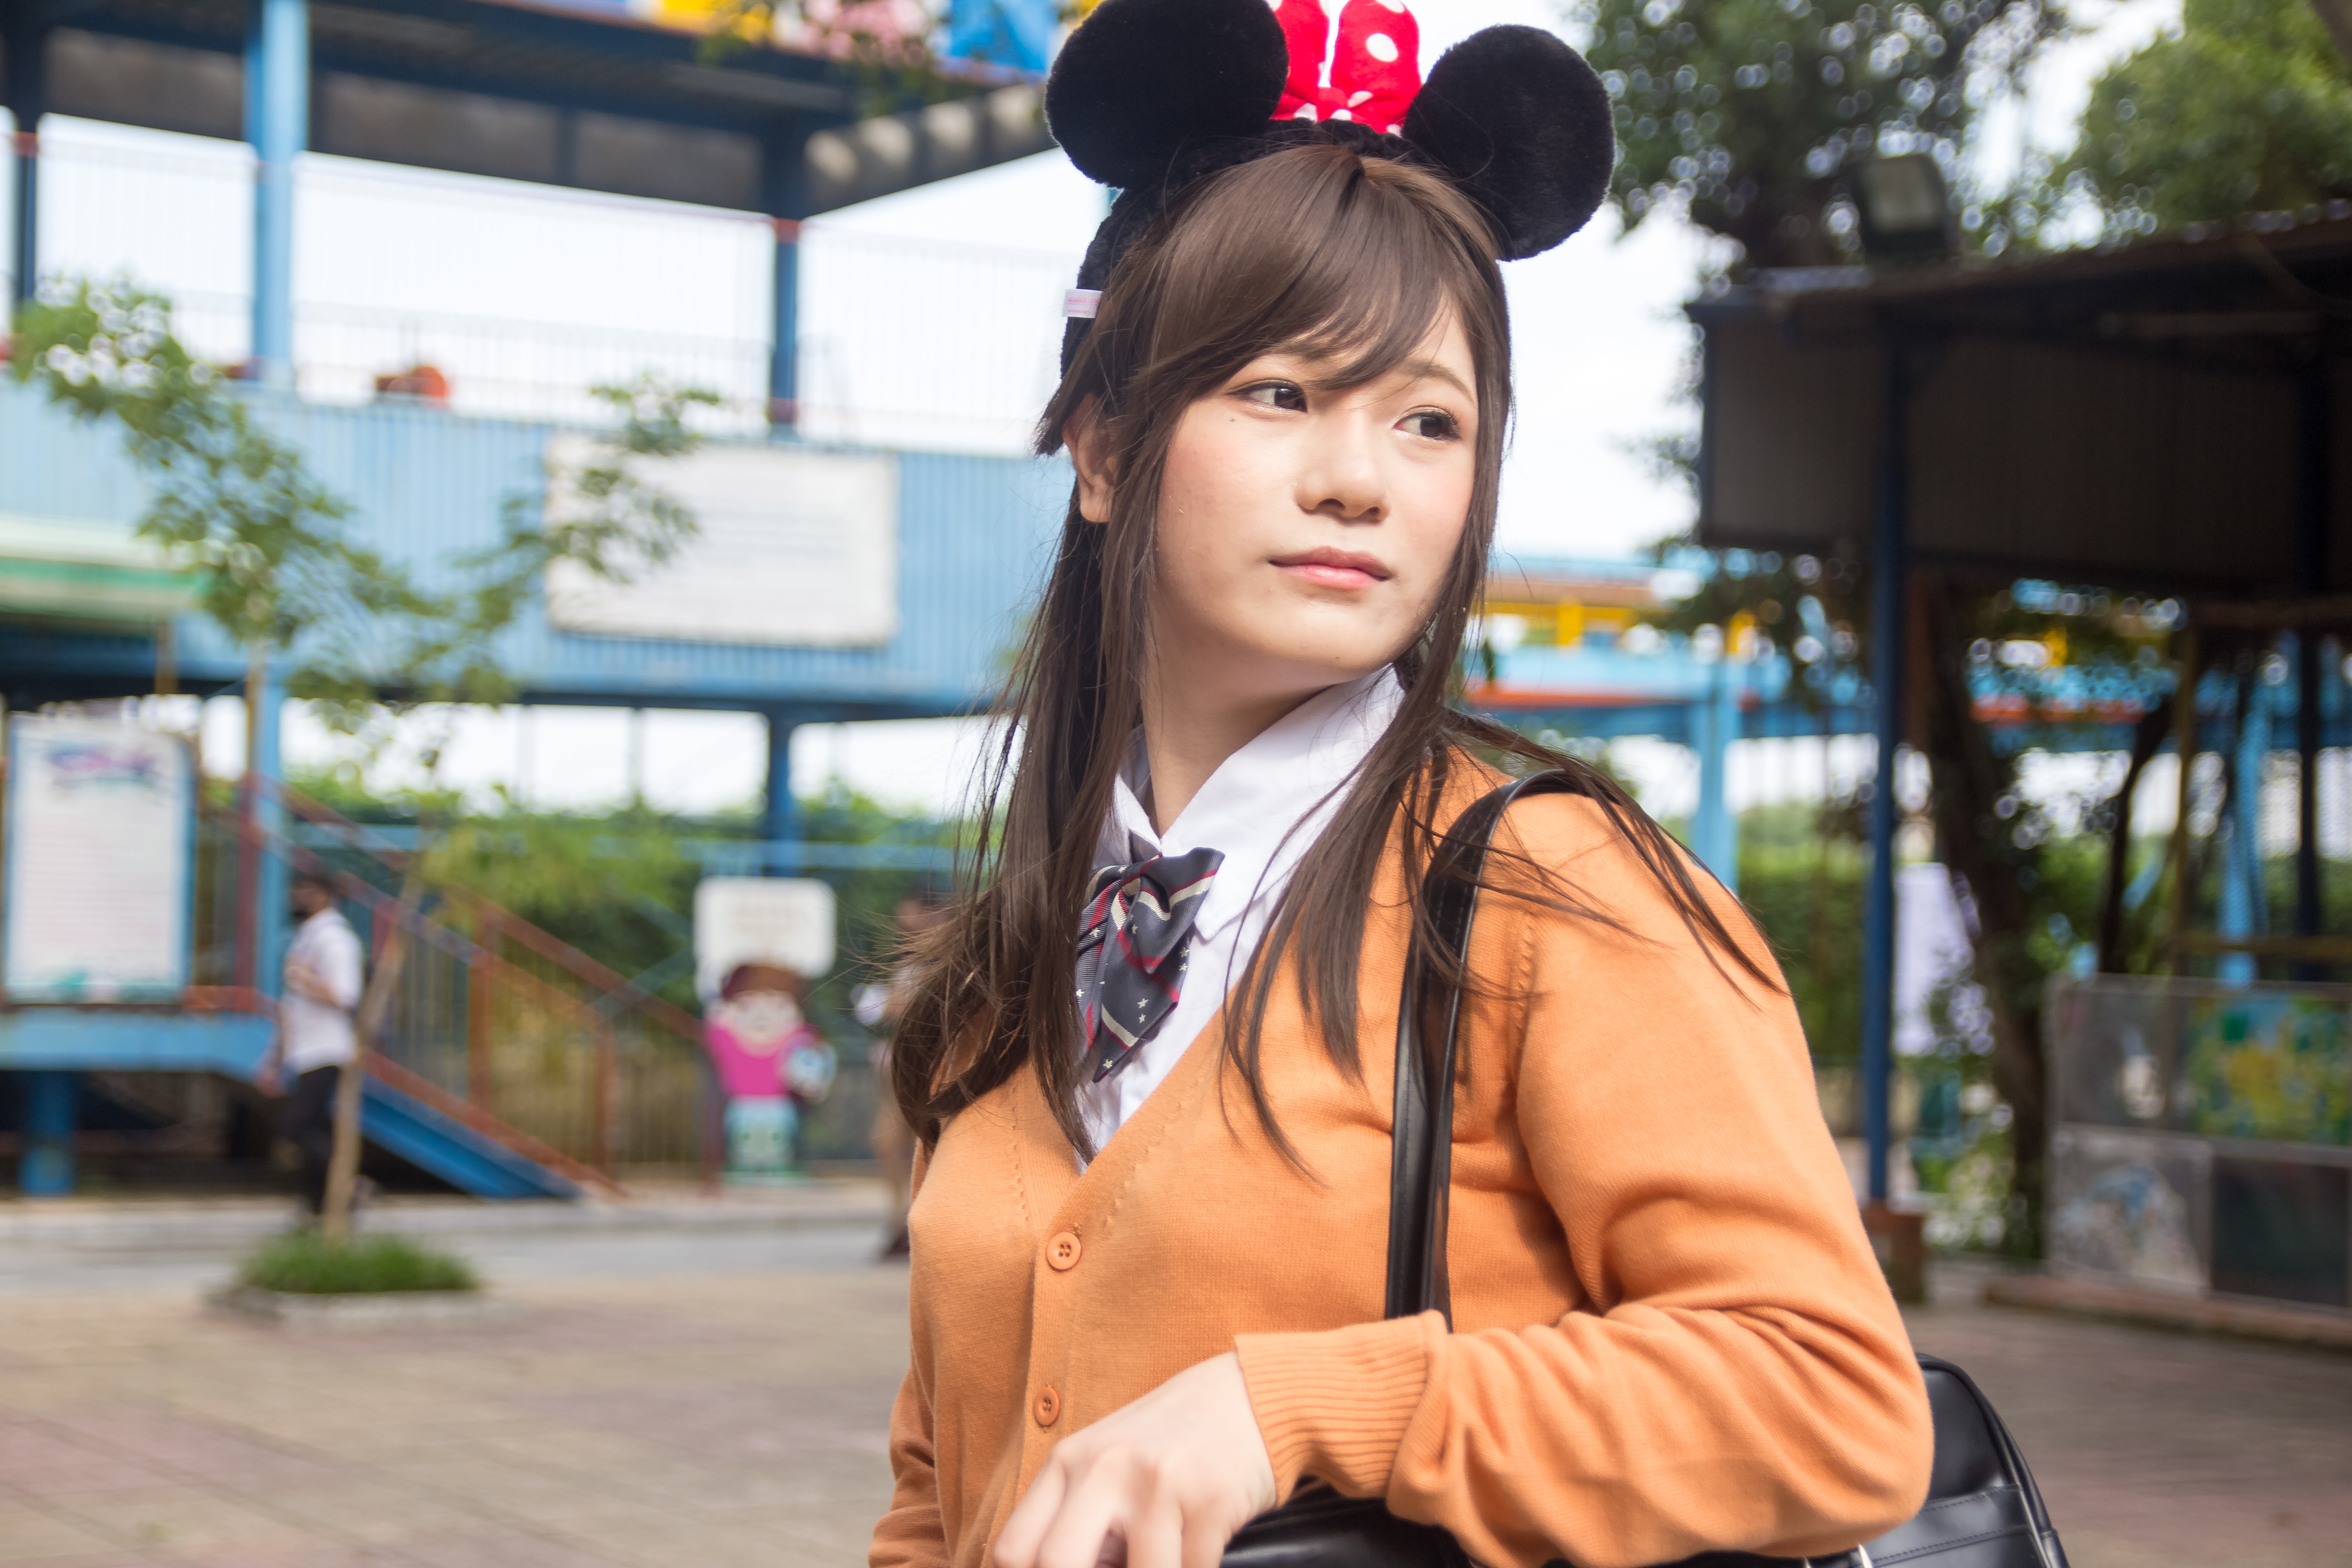
clothing, costume, girl, snapshot, cosplay